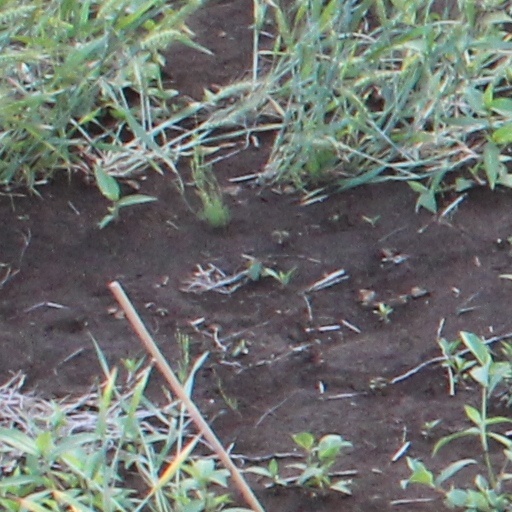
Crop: wheat